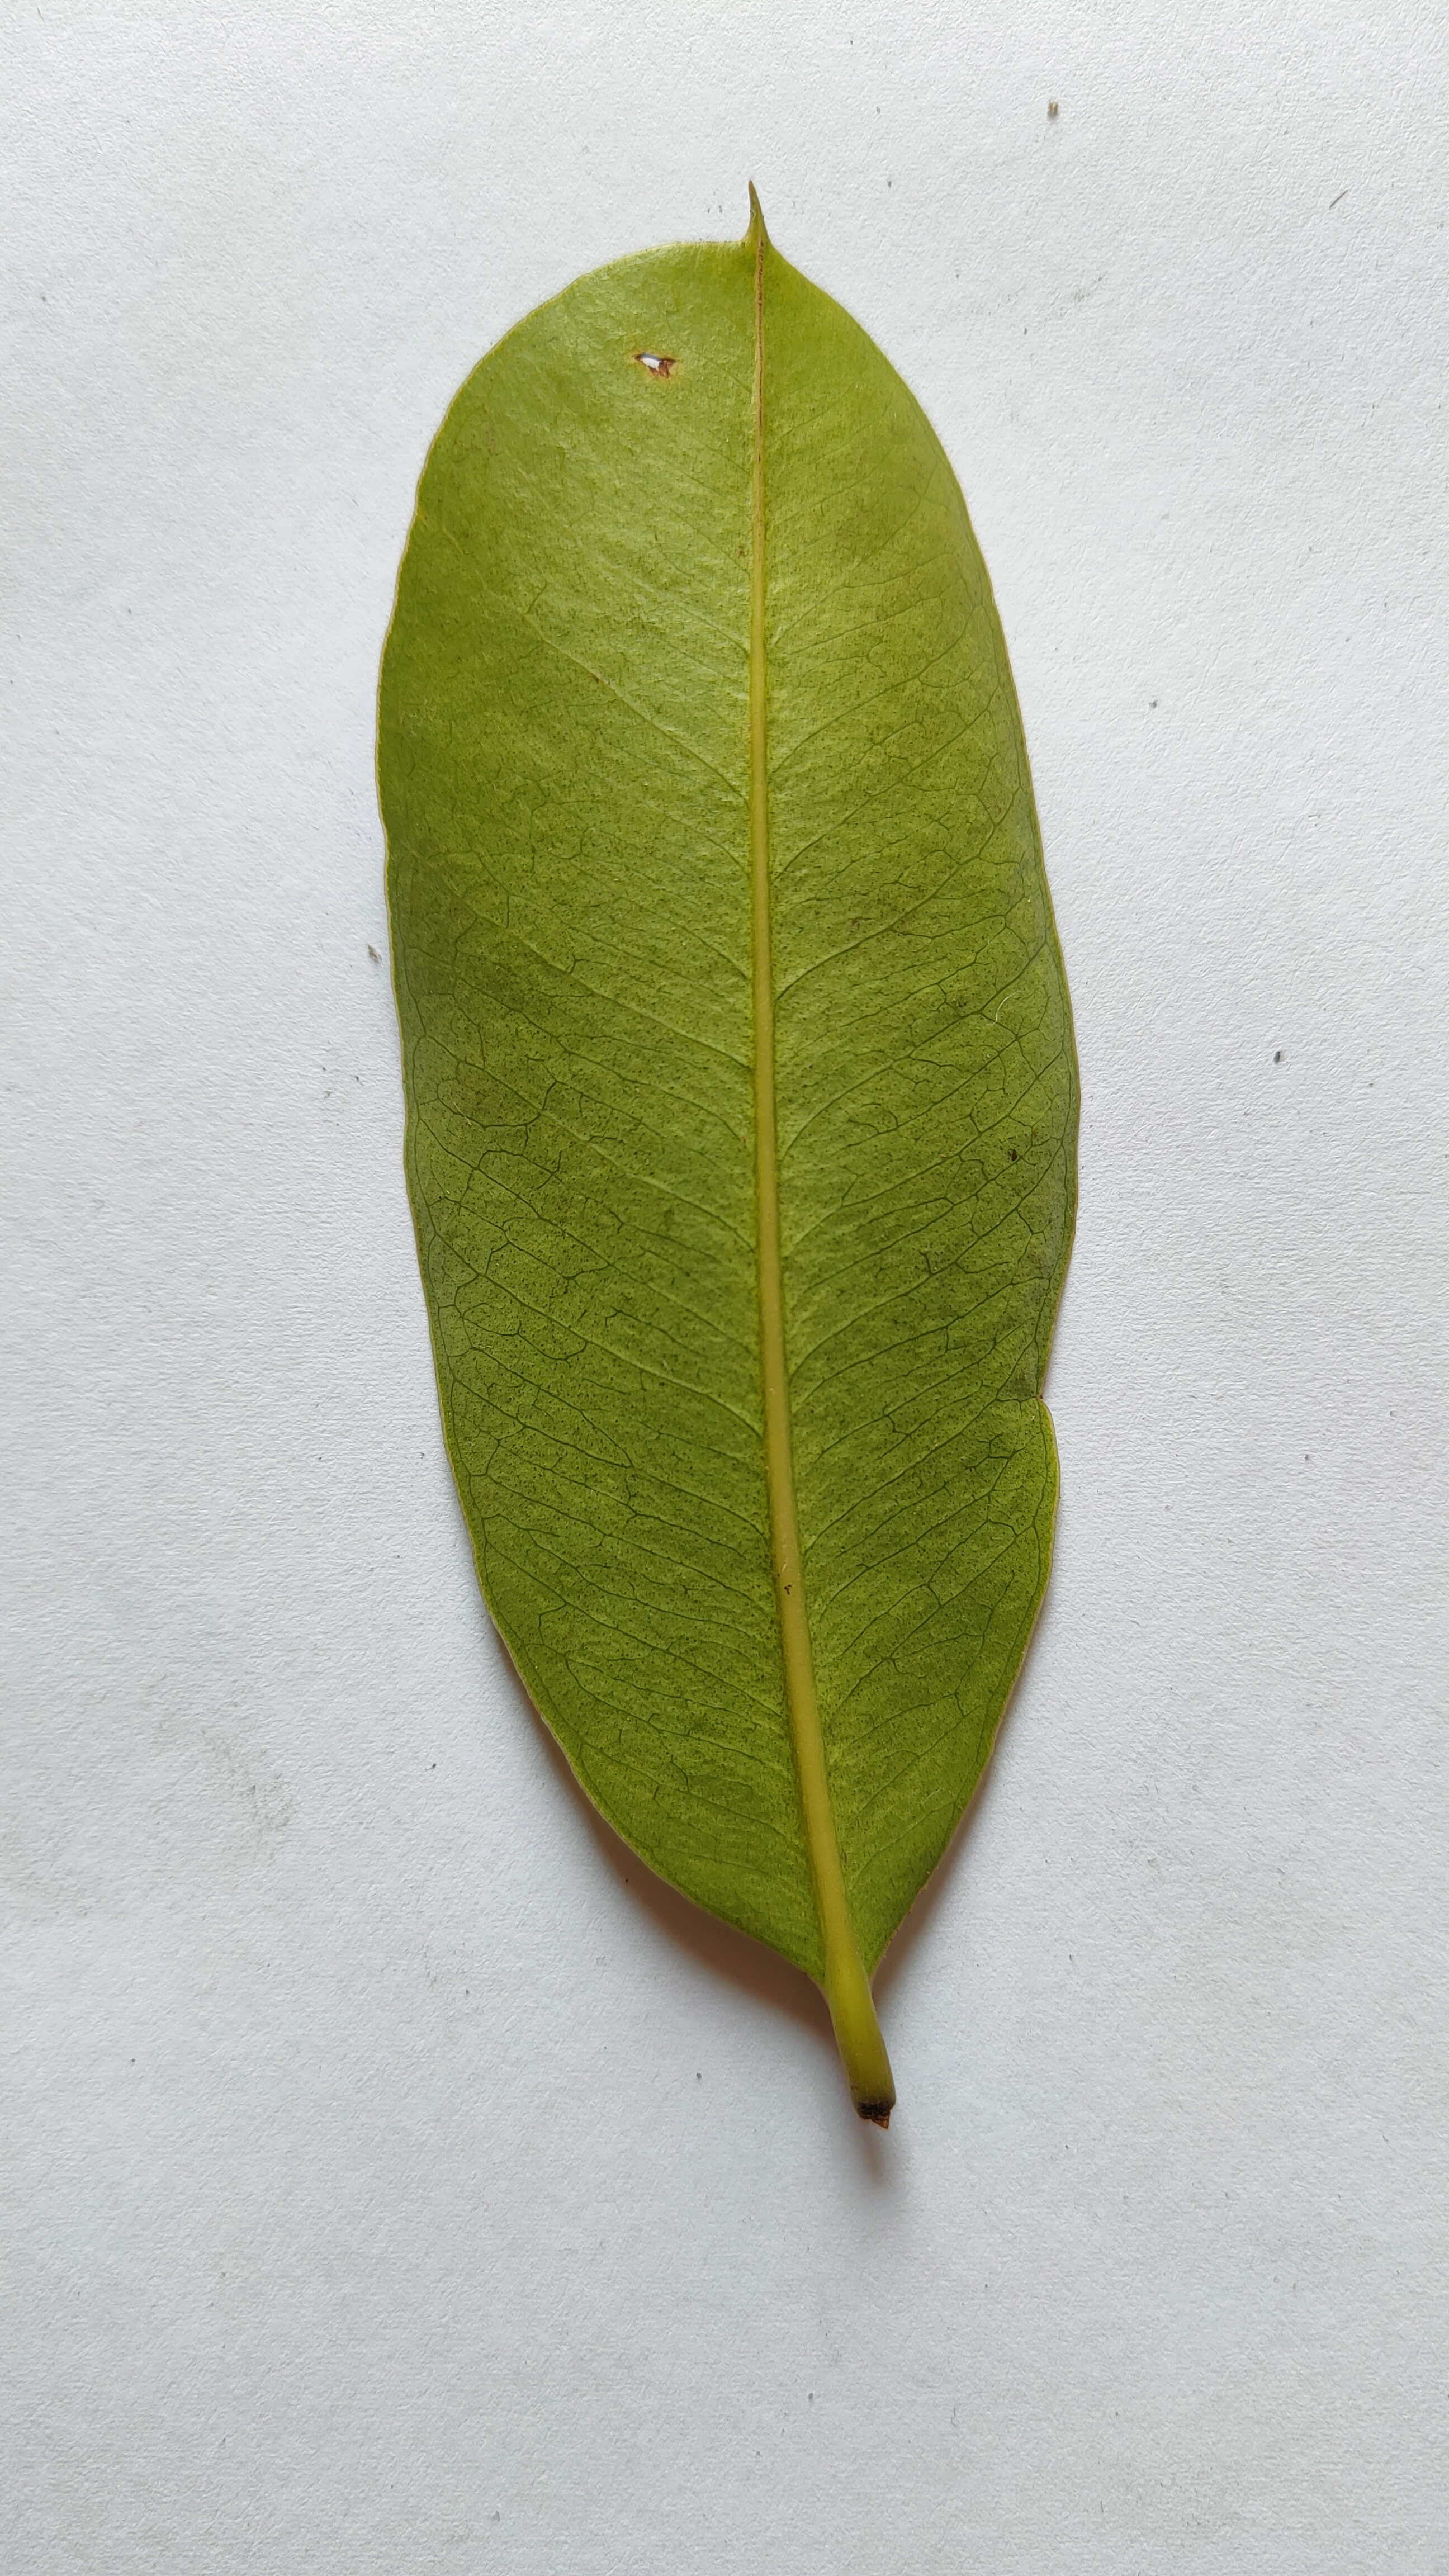
Leaf variety: Black plum